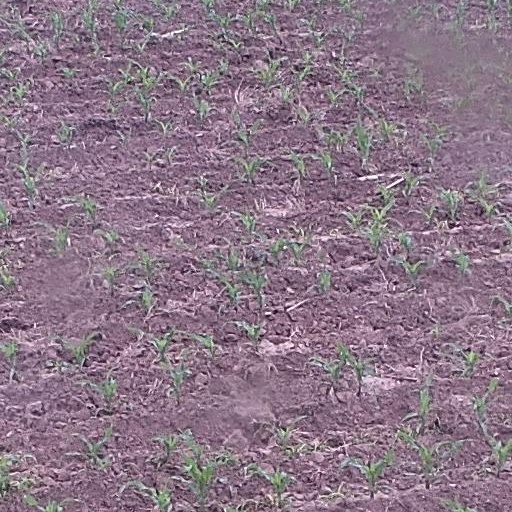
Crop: maize; corn